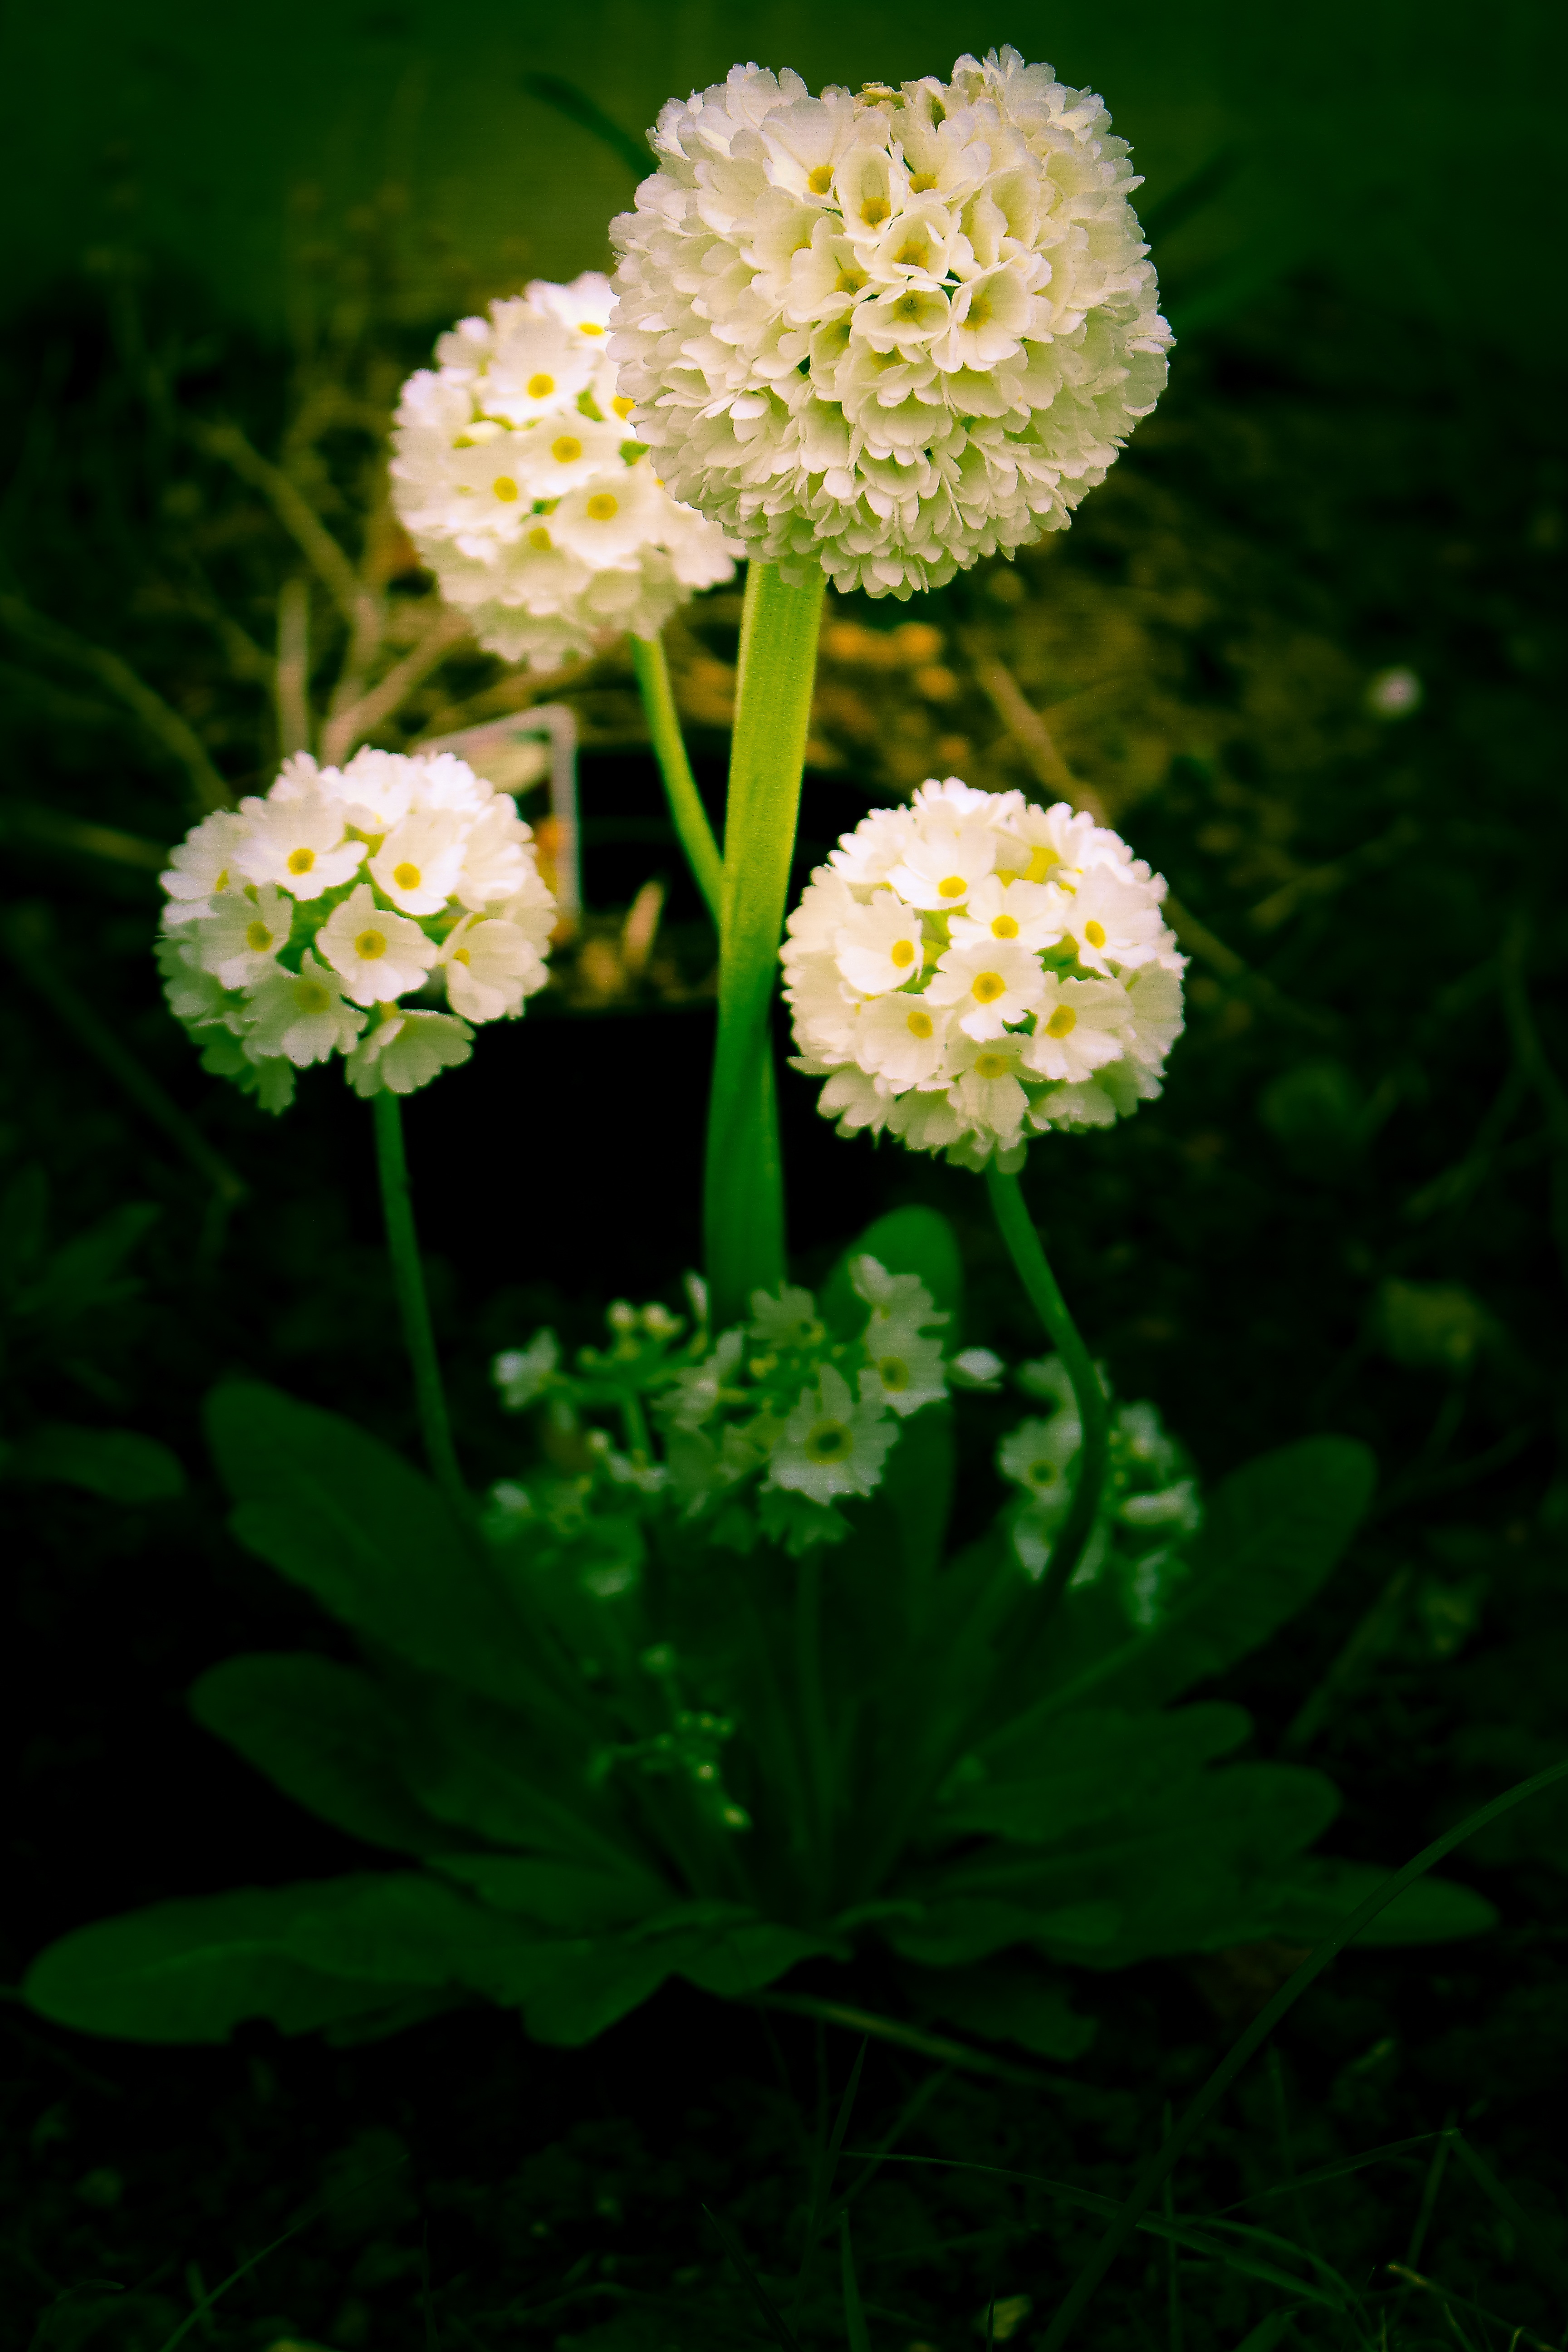
nature, blossom, plant, meadow, flower, petal, green, botany, flora, wildflower, macro photography, flowering plant, daisy family, land plant